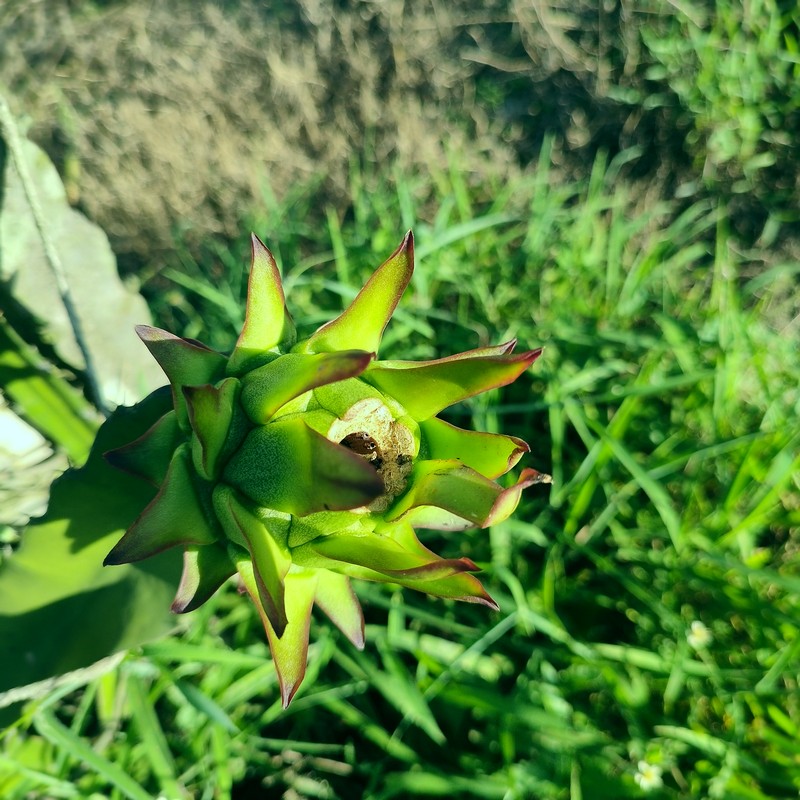
Label: Immature Dragon Fruit